Škoda 305 mm Model 1911

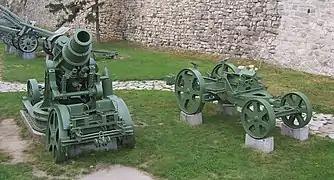
The howitzer with its transport cart; for transport, the barrel would be removed from the body and placed on the cart, at the Belgrade Military Museum, Serbia.

Eight Mörsers were loaned to the German Army and they were first fired in action on the Western Front at the start of World War I. They were used in concert with the Krupp 42 cm howitzer ("Big Bertha") to destroy the rings of Belgian fortresses around Liege (Battle of Liège), Namur (Fortified Position of Namur) and Antwerp (Forts Koningshooikt, Kessel and Broechem). The 305mm was used with great success at Namur, Givet and Maubeuge where it was noted that while the German 42 cm mortar had the more powerful punch, it was limited to rail transport while the Škoda mortars could be set up elsewhere. While the weapon was used on the Eastern, Italian and Serbian fronts until the end of the war, it was only used on the Western front at the beginning of the war.